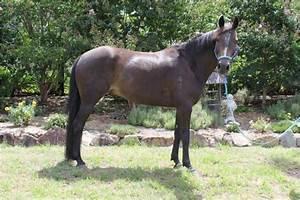
horse